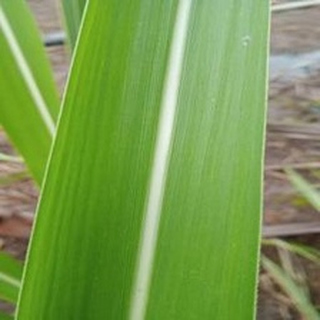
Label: healthy_sugarcane